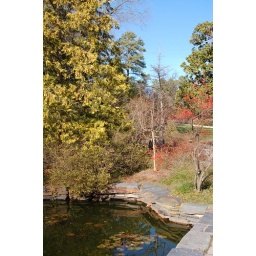
63 degrees, not a cloud in the sky - doesn't look much like Christmas!